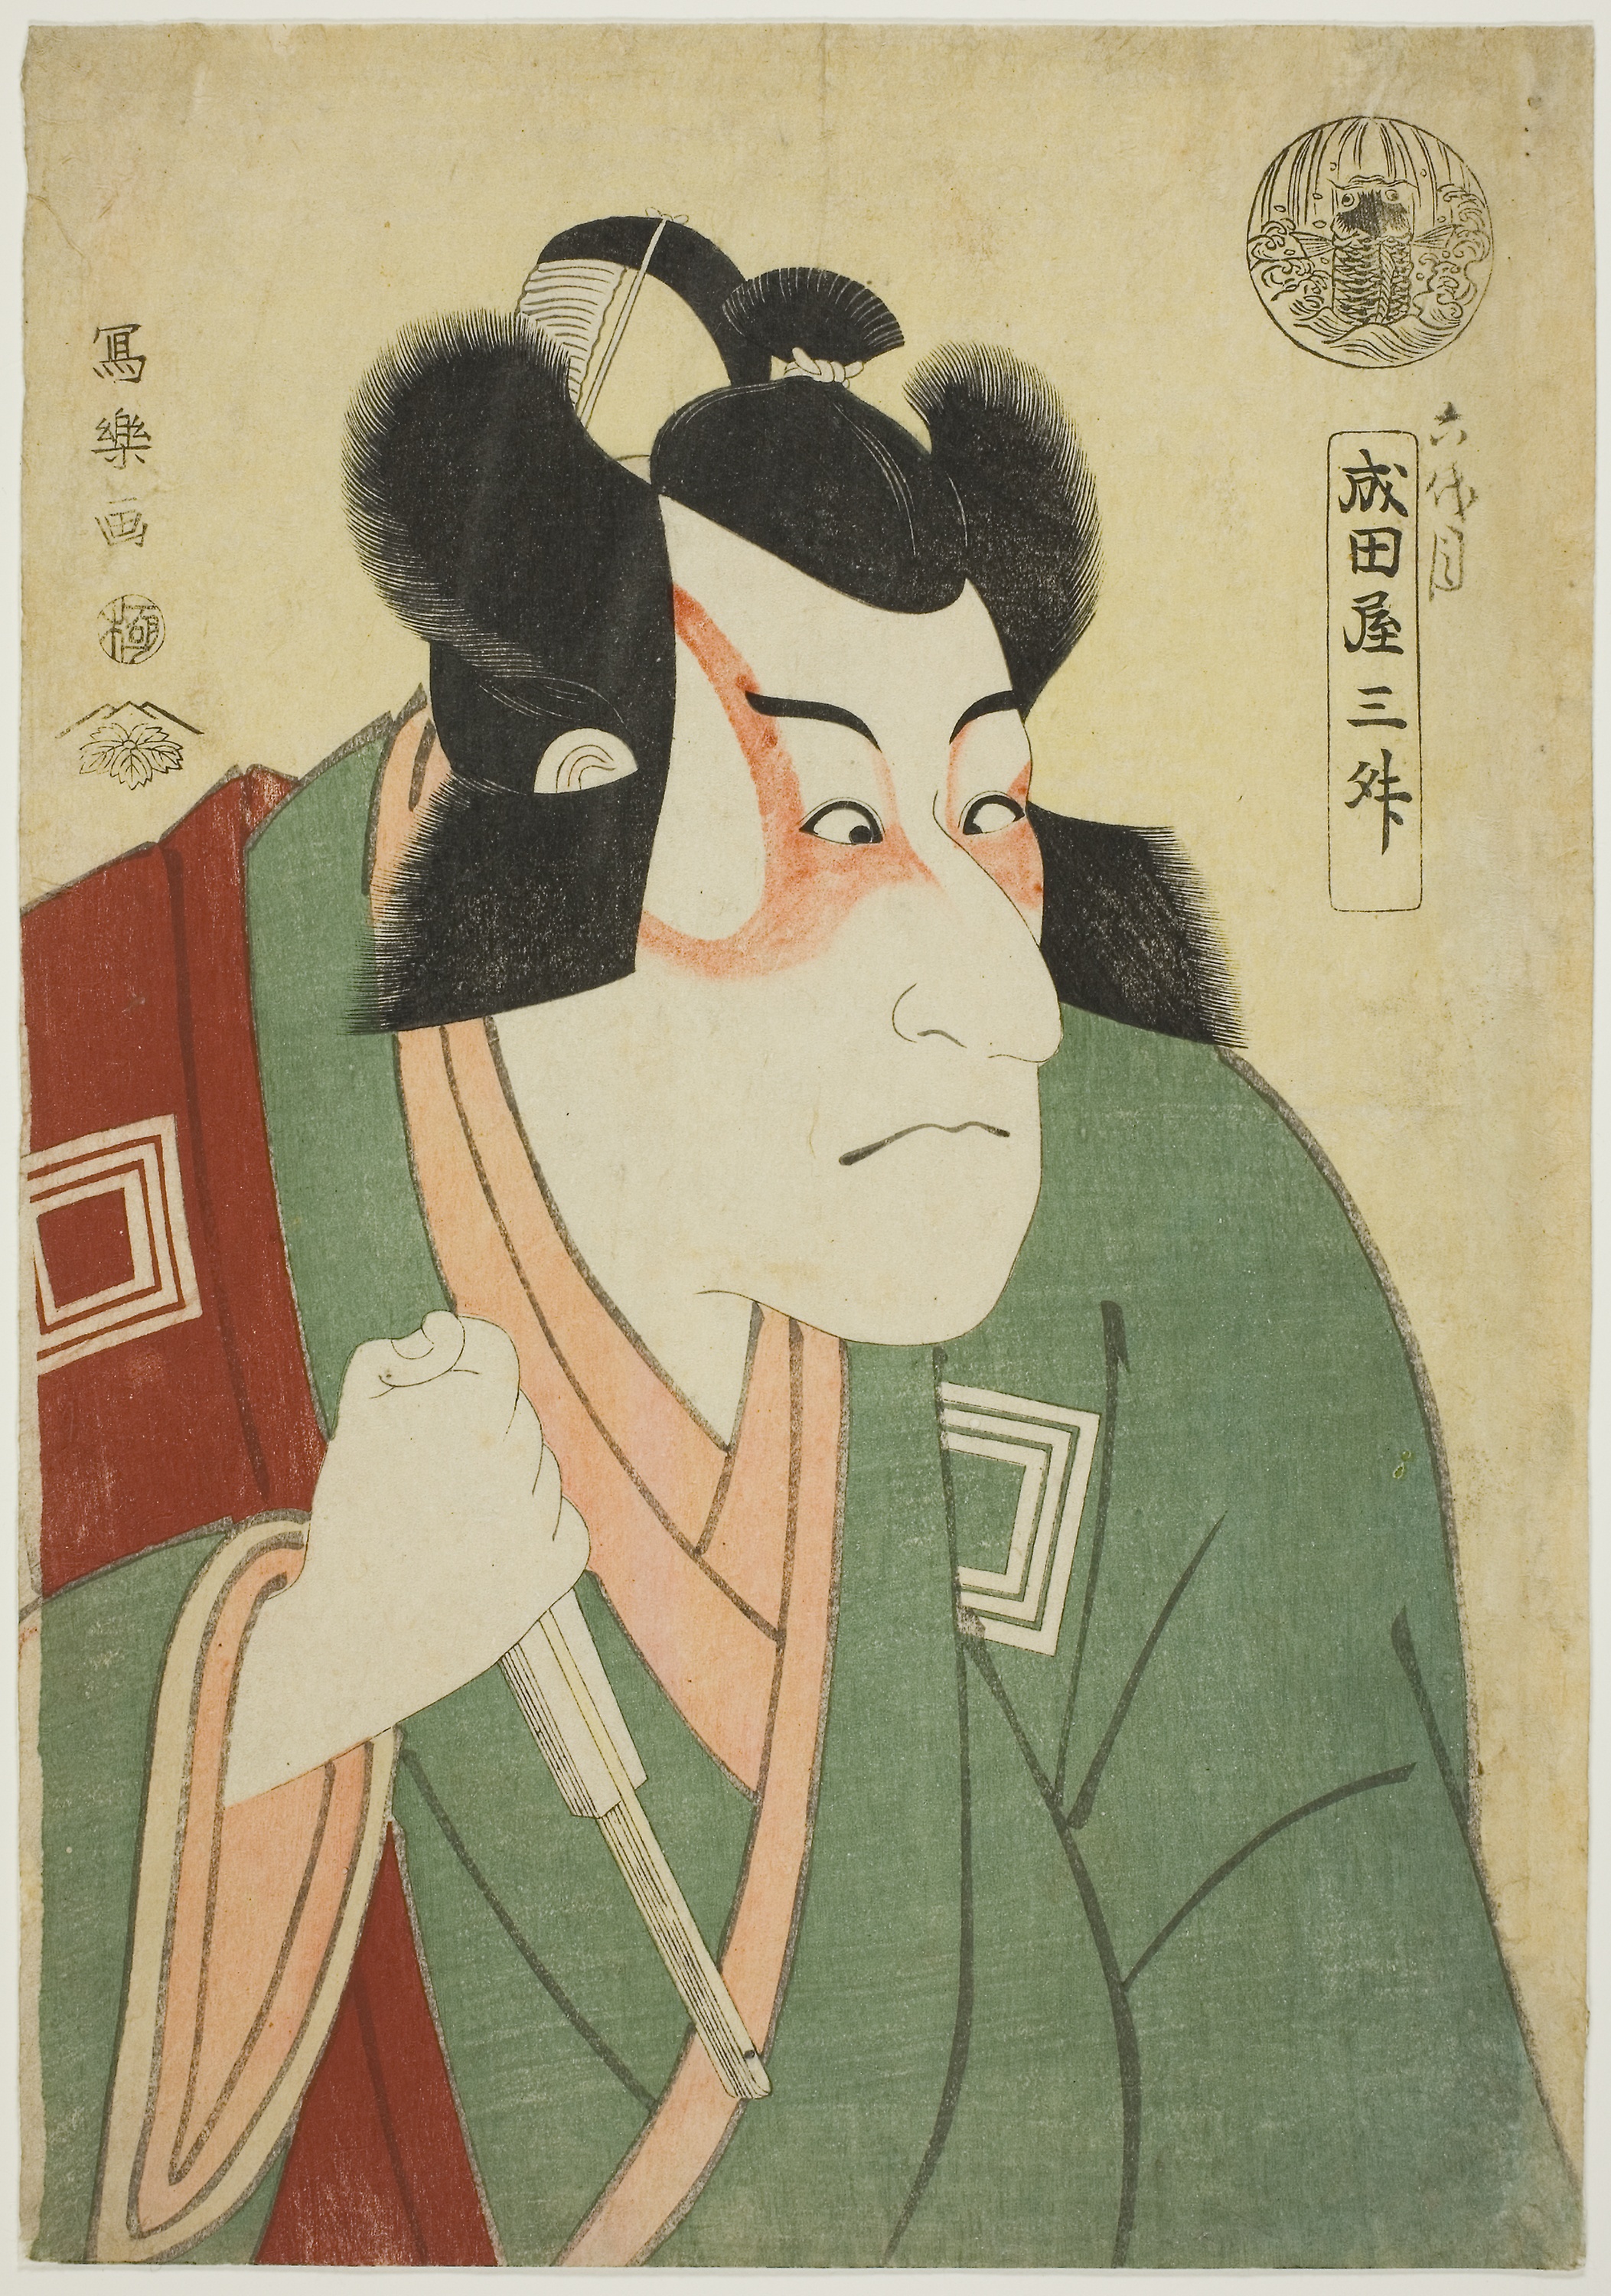
woman, art, portrait, illustration, vision care, modern art, girl, vintage clothing, painting